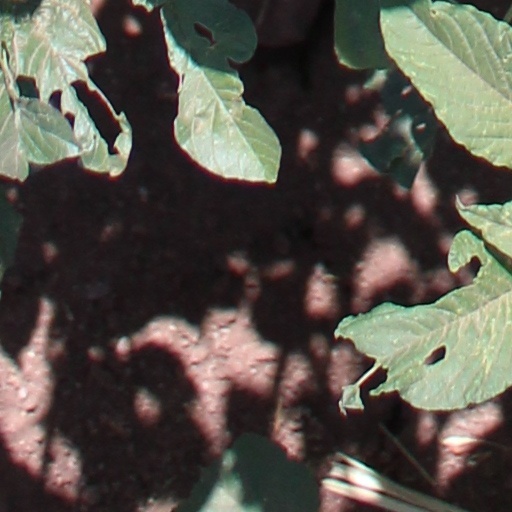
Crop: wheat